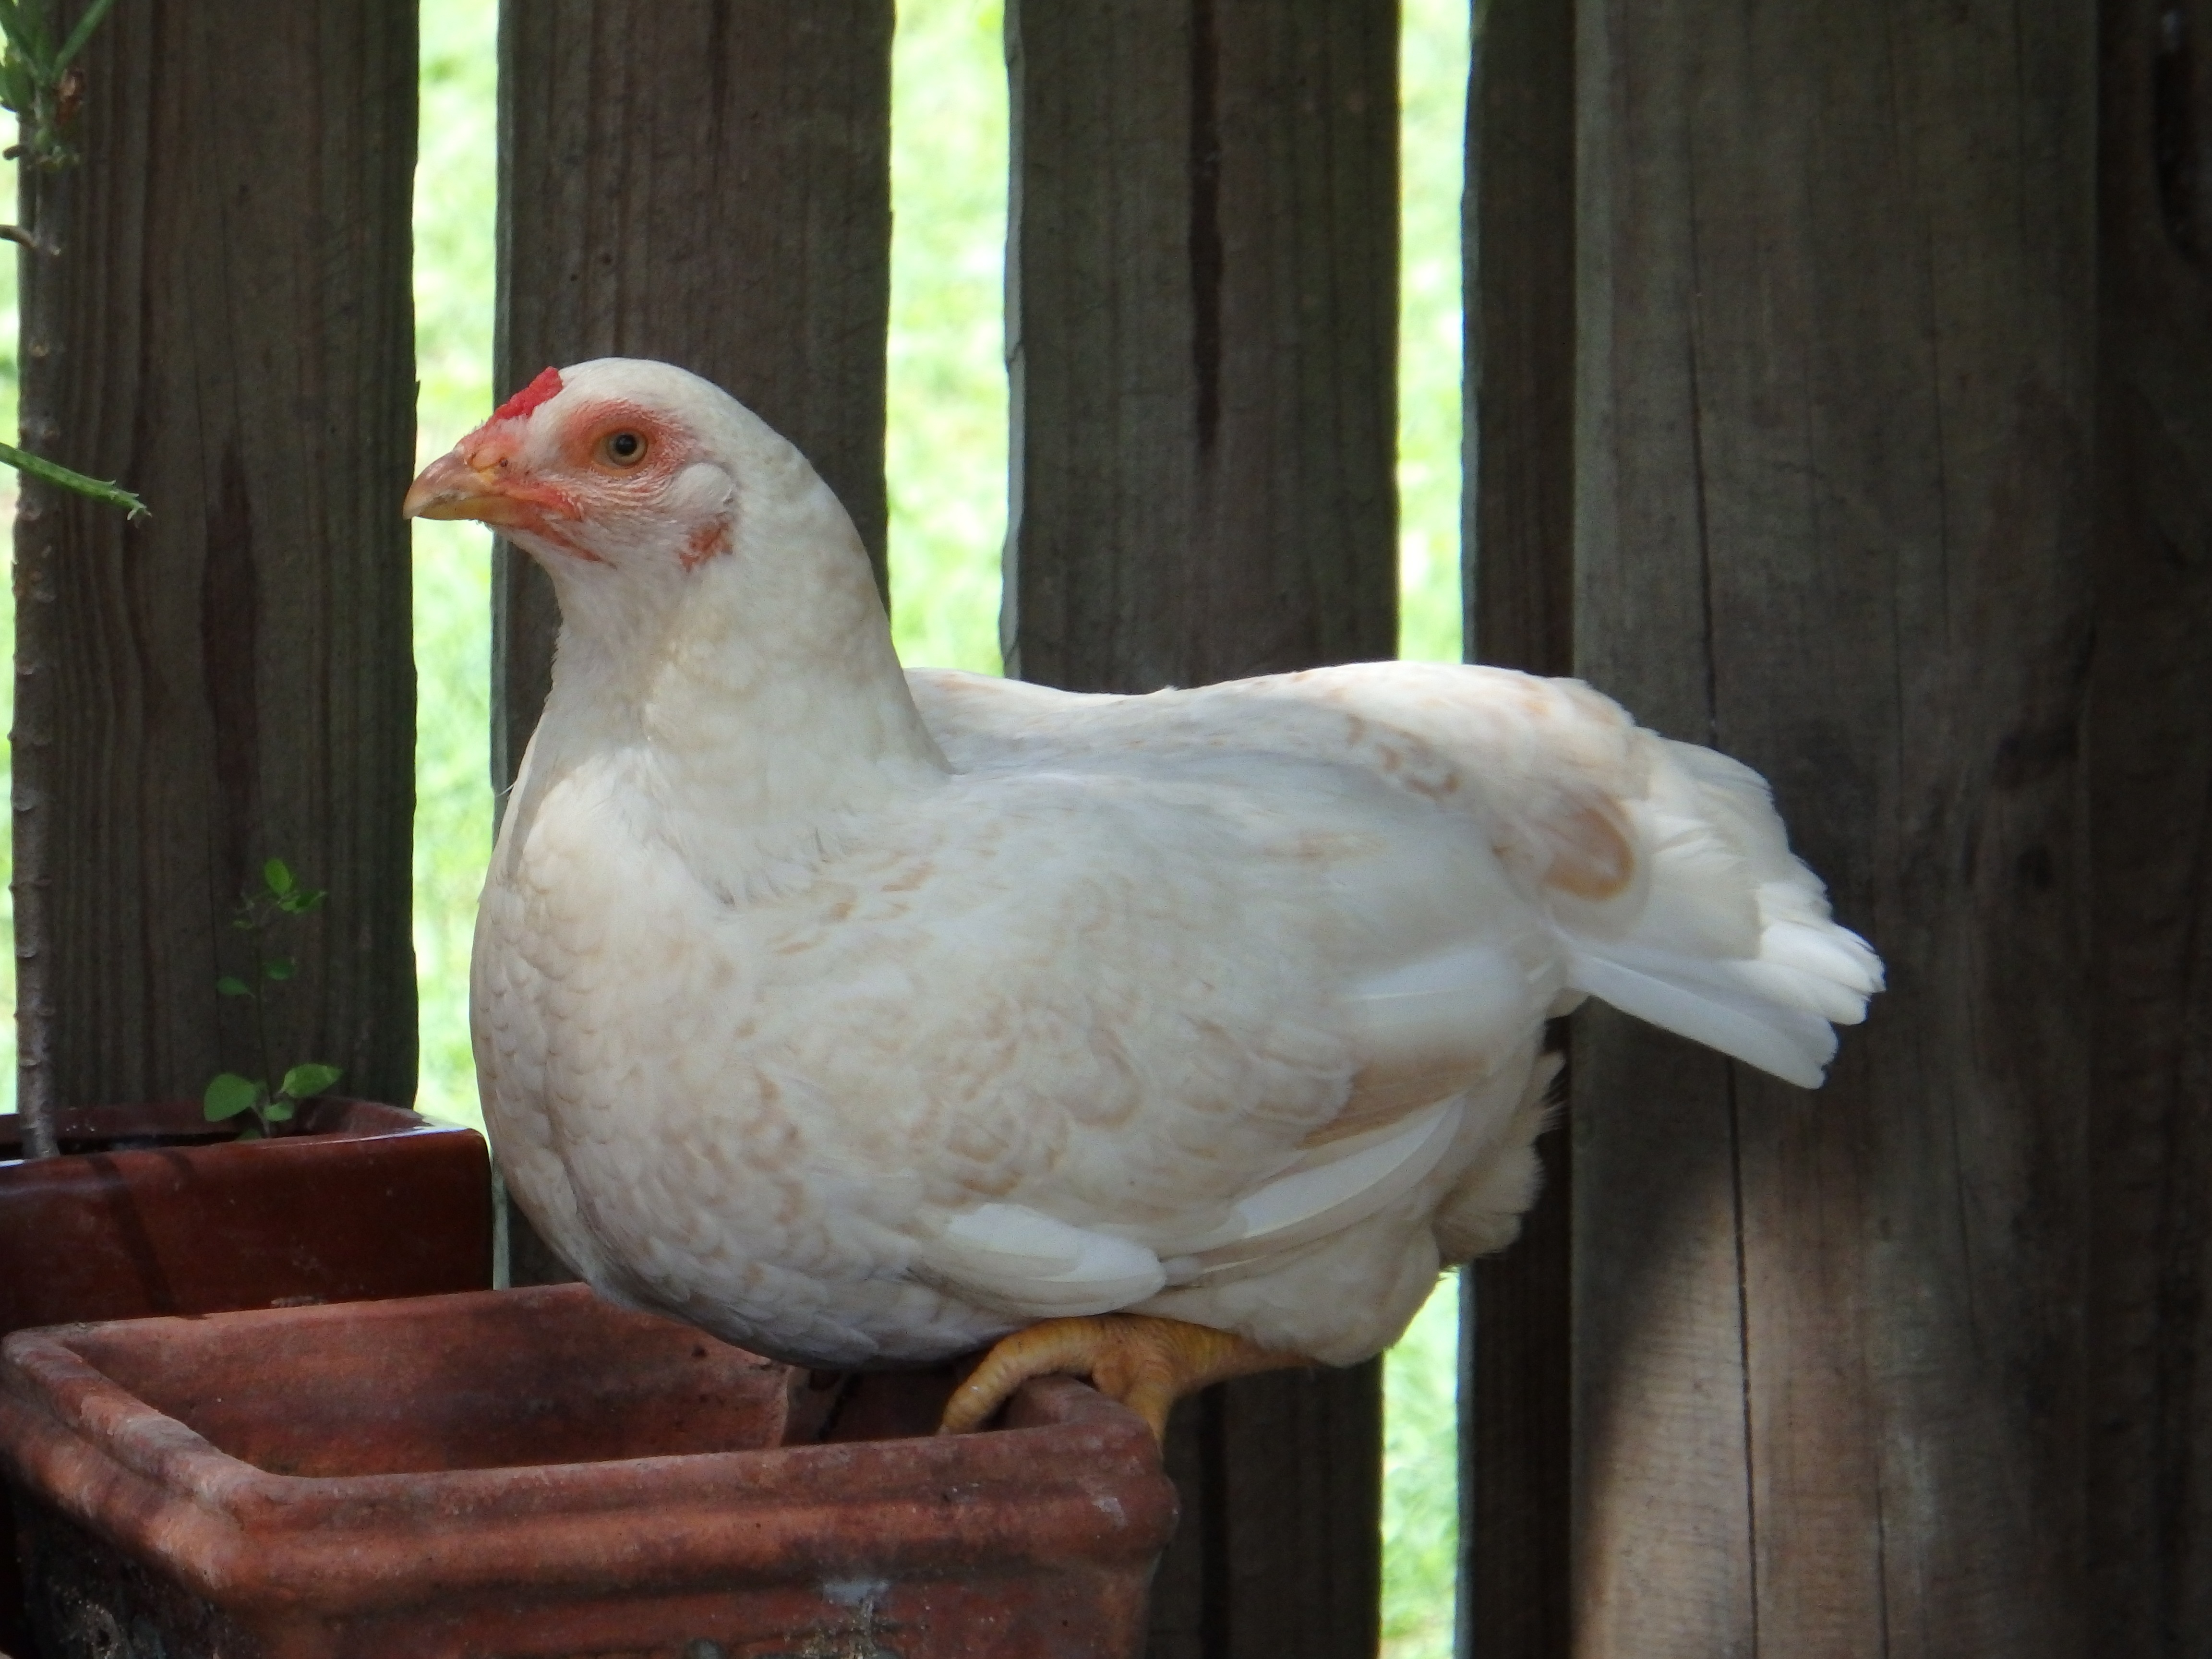
nature, bird, farm, animal, cute, pet, rural, spring, farming, beak, livestock, natural, feather, chicken, fowl, fauna, poultry, hen, wings, vertebrate, funny, domestic, chook, organic, bantam, pigeons and doves, poultry yard, happy pets, egg layer